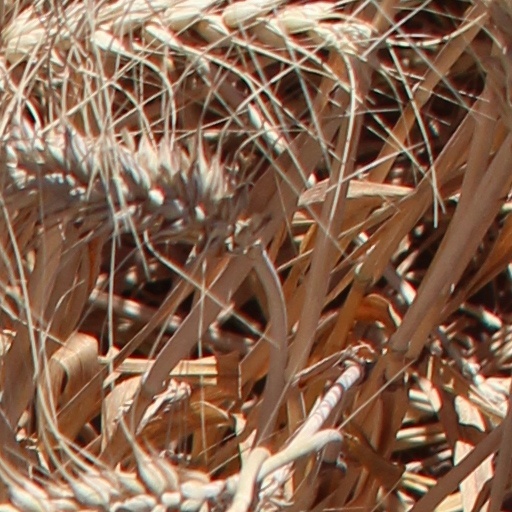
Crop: wheat